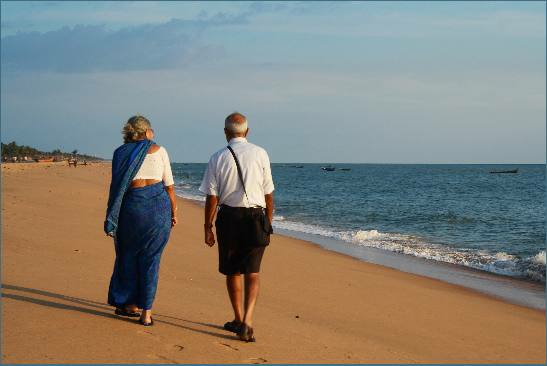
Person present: Yes